Fan District

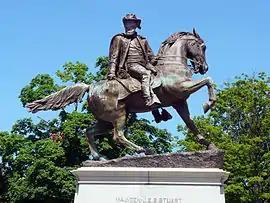
J.E.B. Stuart statue on Monument Avenue, taken down on July 7, 2020.

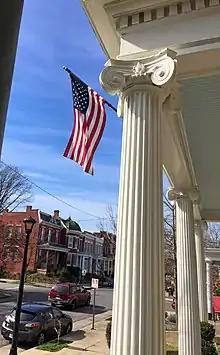
The 2200 block of West Grace Street in Richmond, Virginia.

In 1817, the Fan was plotted as the village of Sydney on land formerly owned by William Byrd II. Primary development of the Fan occurred after the Civil War through about 1920. Streetcar lines leading from downtown influenced development; the nation's first electric streetcar system was inaugurated in Richmond in 1888.